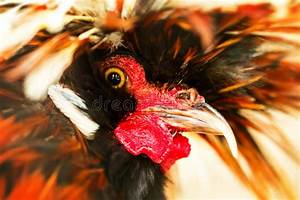
Label: chicken